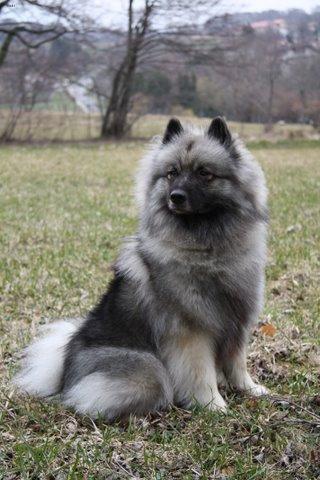
keeshond